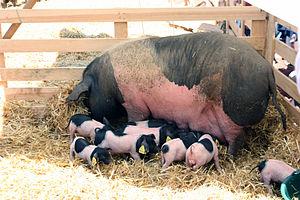
Truie et ses cochonnets.